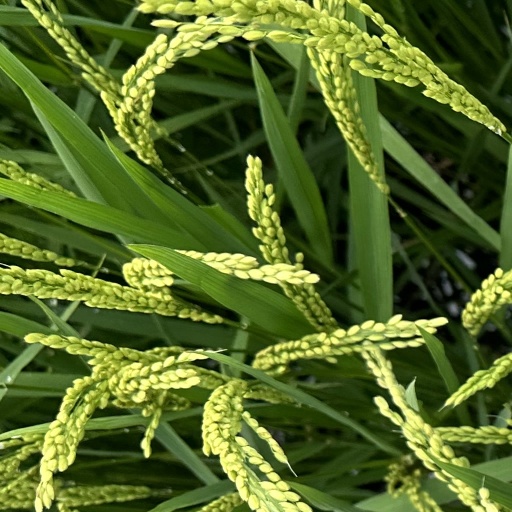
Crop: rice